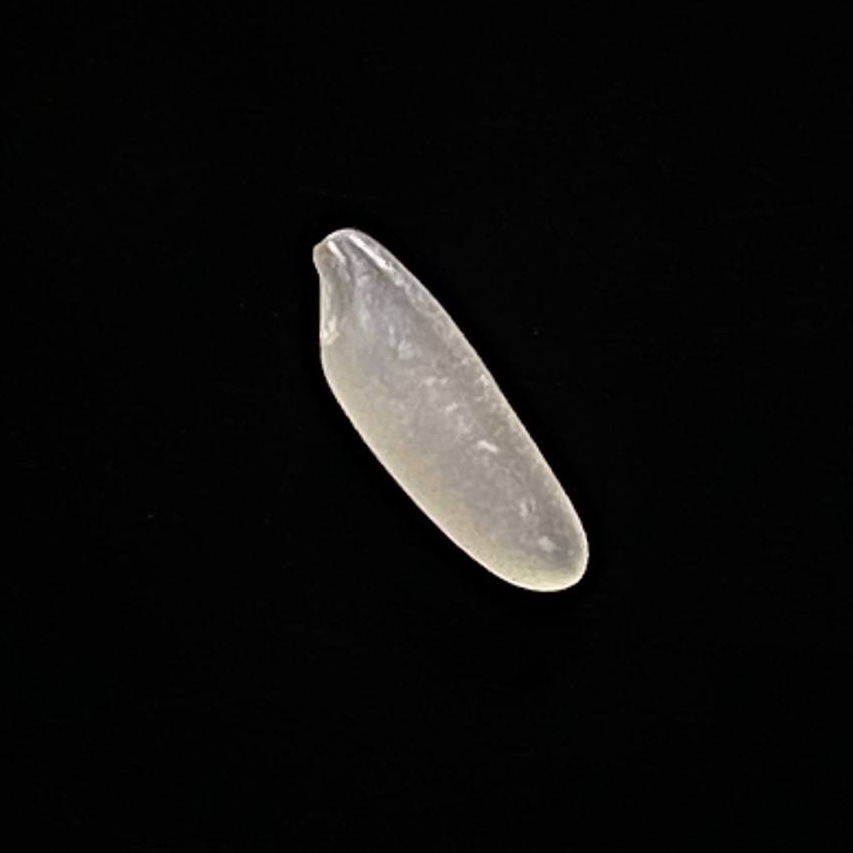
Rice variety: Shampakatari